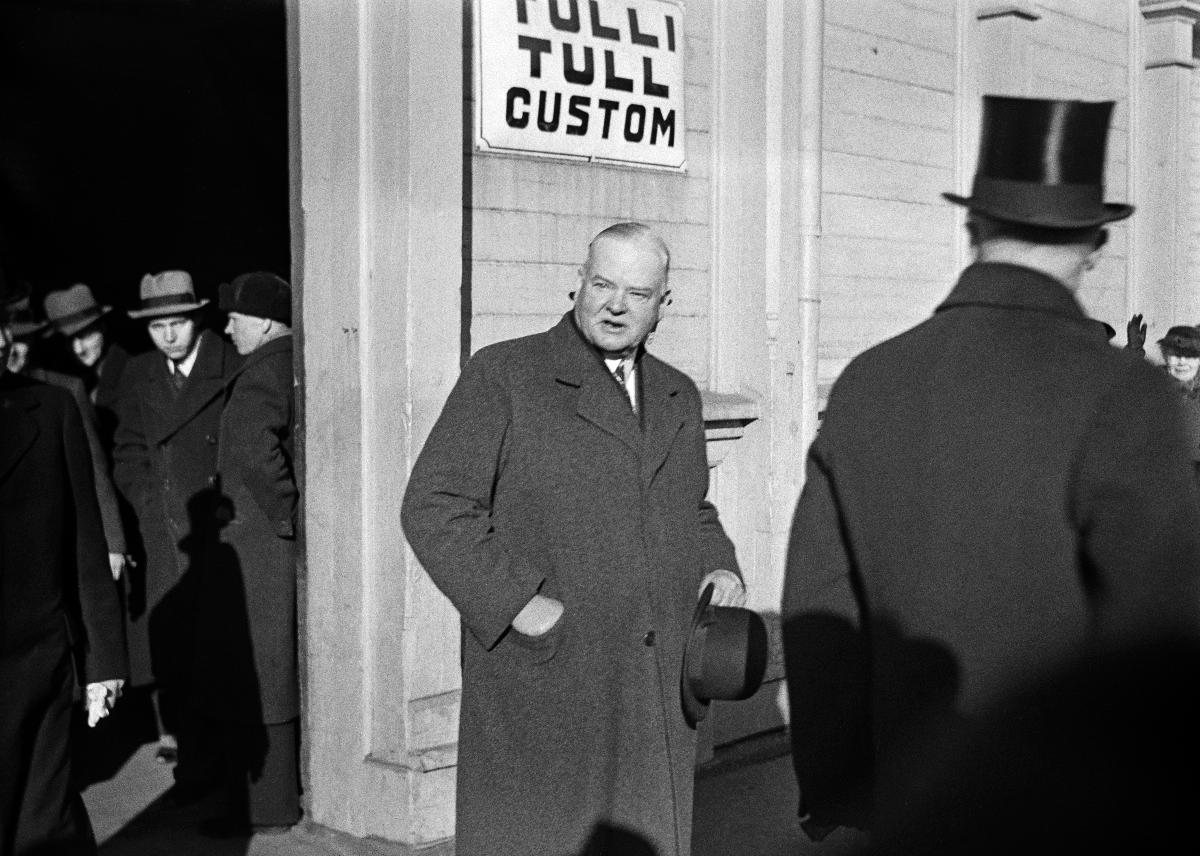
Yhdysvaltain entinen presidentti Herbert C. Hoover saapuu Helsinkiin
Förenta Staternas förre president Herbert C. Hoover anländer till Helsingfors; Former President of the United States Herbert C. Hoover arrives in Helsinki
sisällön kuvaus: Yhdysvaltain entinen presidentti Herbert C. Hoover saapuu Helsinkiin 14.3.1938. content description: Former President of the United States Herbert C. Hoover arrives in Helsinki 14.3.1938. innehållsbeskrivning: Förenta Staternas förre president Herbert C. Hoover anländer till Helsingfors 14.3.1938.
Kuvaaja: Sundström, Hugo, kuvaaja
Vuosi: 1938
Paikka: Suomi, Uusimaa, Helsinki
Aiheet: Hoover, Herbert; HBL; presidentit; henkilöt; Yhdysvallat; vierailut; USA; presidents; persons; United States of America; visits; politics; United States; presidenter; personer (individer); Förenta staterna; besök; politik; personer presidenter; Förenta Staterna